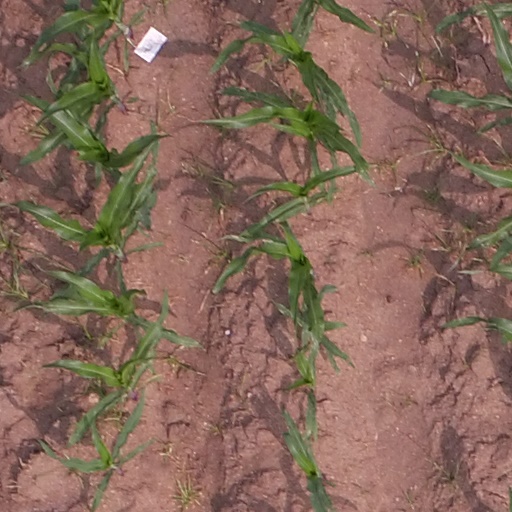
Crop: maize; corn